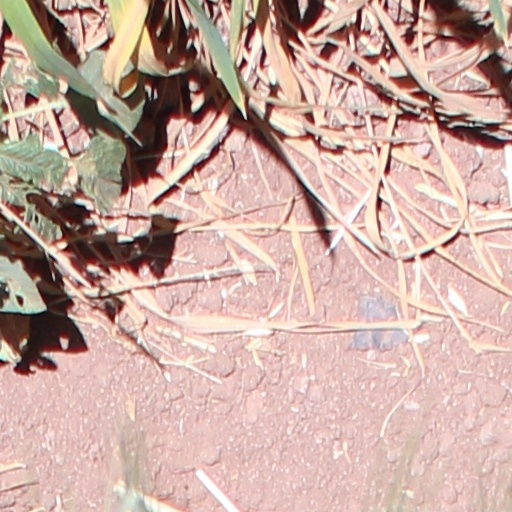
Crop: wheat